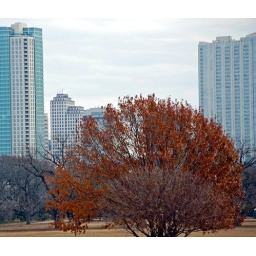
One tree in the center of the ground of Zilker park.